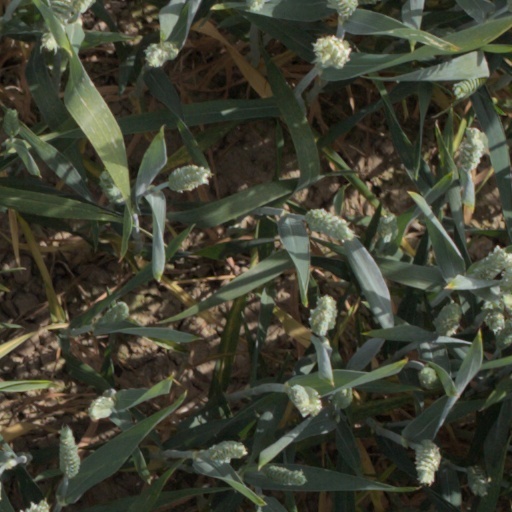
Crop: wheat